Kerry Kennedy

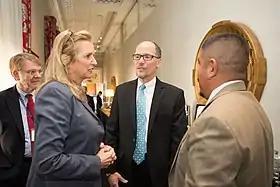
Kennedy in 2015 at the Robert F. Kennedy Human Rights Compass Conference

Mary Kerry Kennedy was born on September 8, 1959, in Washington, D.C., to parents Robert F. Kennedy and Ethel Skakel. Three days after her birth, her father resigned as chief counsel of the Senate Rackets Committee to run his brother's campaign for the presidency. Kennedy spent her childhood between the family's homes in McLean, Virginia and Hyannis Port, Massachusetts. She appeared at age 3 in the 1963 Robert Drew documentary "" saying hello to U.S. Justice Department official Nicholas Katzenbach by phone from the office of her father, who was U.S. Attorney General at the time. Her father was assassinated in 1968. She is a graduate of The Putney School in Vermont and Brown University. She later received her Juris Doctor from Boston College Law School.